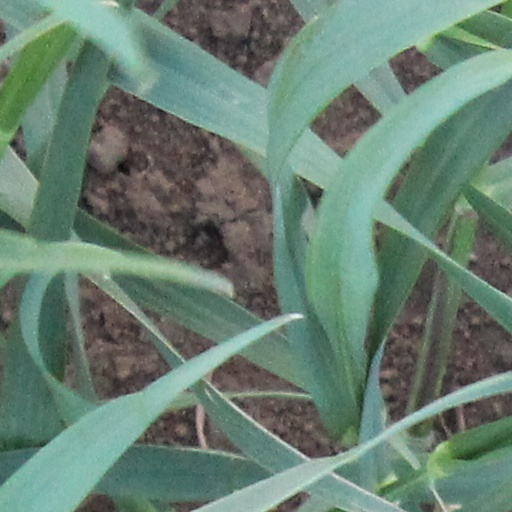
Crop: wheat